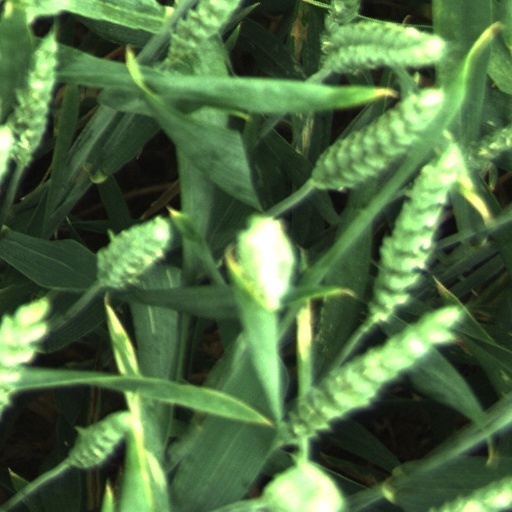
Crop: wheat